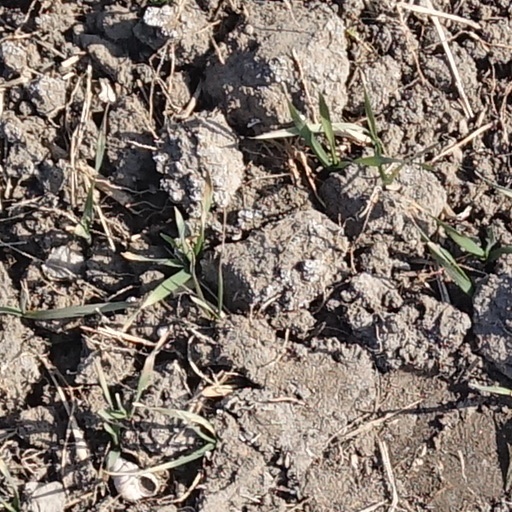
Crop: wheat